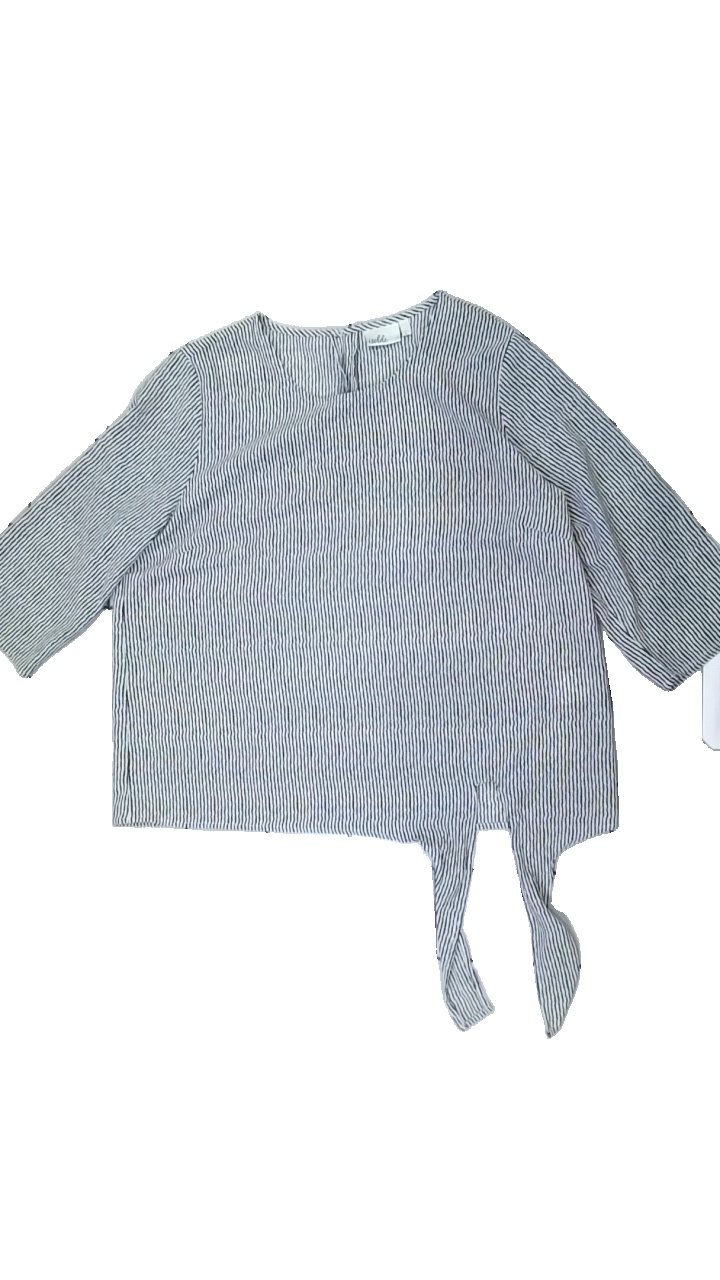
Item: Blouse (Ladies)
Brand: Isolde
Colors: Black, White
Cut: C-collar, Regular
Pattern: Striped
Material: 100% Polyester
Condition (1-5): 5
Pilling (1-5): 5
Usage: Reuse
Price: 50-100